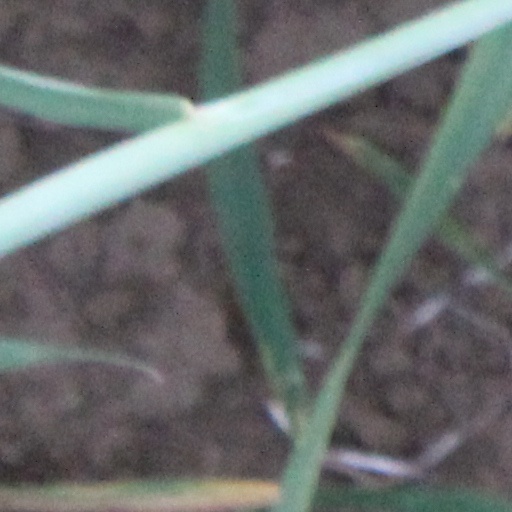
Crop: wheat